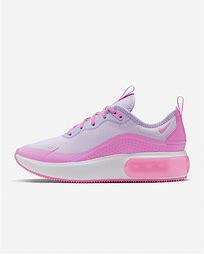
Brand: Nike
Model: Air Max DIA